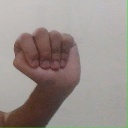
अक्षर: ठ